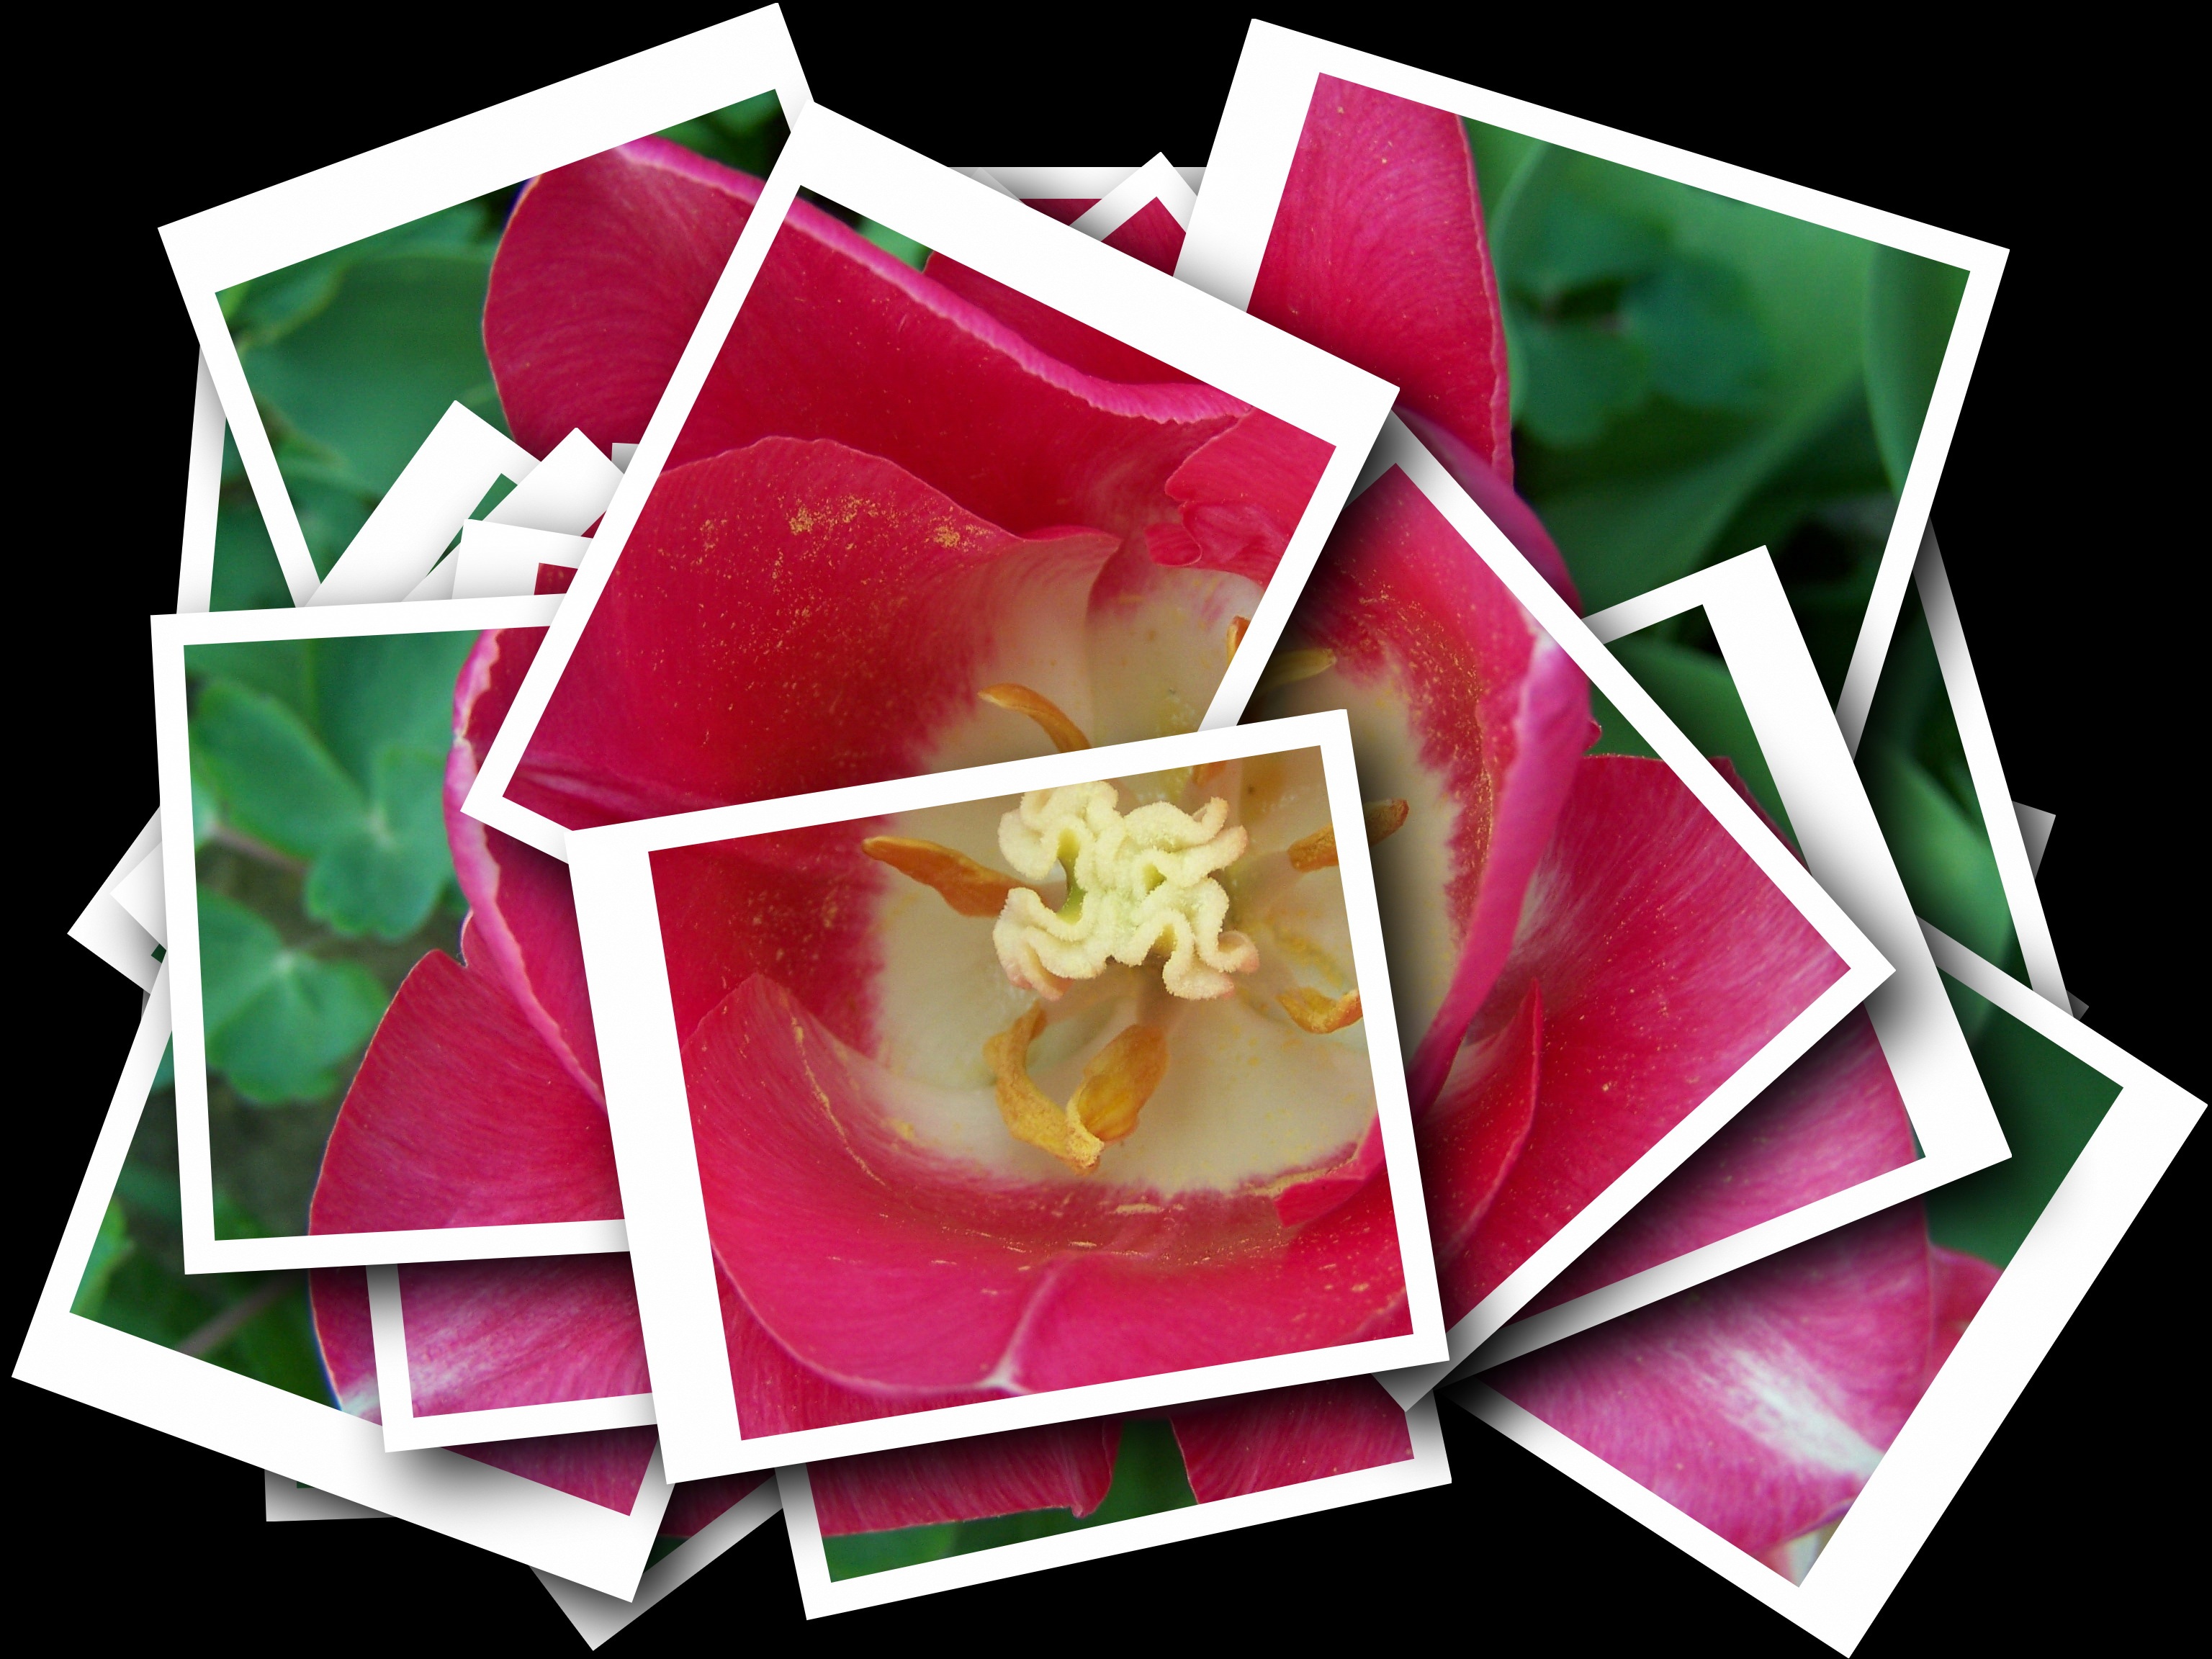
flower, petal, advertising, gift, artistic, pink, art, illustration, collage, picture frame, pink tulips